Mary E. Elliot

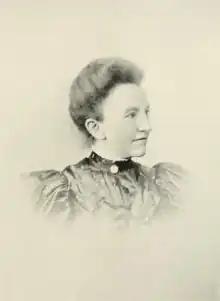
(no later than 1895)

Elliot was president of this corps nearly two years and secretary one year. In June 1885, she was appointed by Mary S. Goodale, Department President, to the office of Department Secretary, to fill a vacancy caused by the resignation of Sarah E. Fuller, who had been elected National President of the order at Portland, Maine.